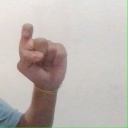
अक्षर: इ